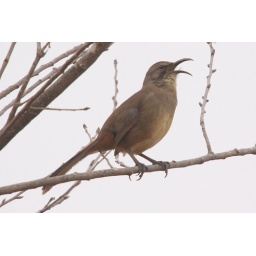
Saw most of the bush birds in the fog - by the time the sky cleared, so had they.